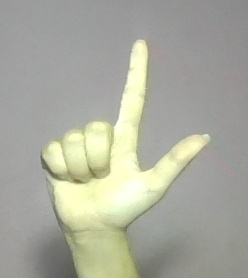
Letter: laam